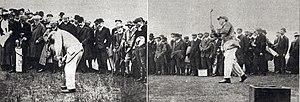
Arnaud Massy, vainqueur du British Open en 1907.
Arnaud Massy, né le 6 juillet 1877 à Biarritz et mort le 16 avril 1950 à Étretat à 72 ans, de 1,76 m pour 80 kg, est un joueur de golf français, considéré par beaucoup comme le plus grand joueur de l'histoire de ce sport en France.